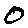
Label: 0